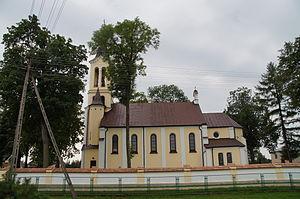
Tuczna est un village polonais de la gmina de Tuczna dans le powiat de Biała Podlaska de la voïvodie de Lublin dans l'est de la Pologne.